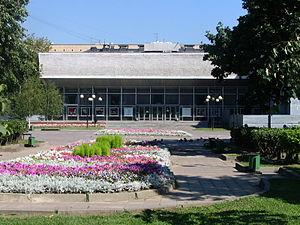
Le Théâtre Satiricon ou Théâtre Satiricon – Arkadi Raïkine, est un théâtre de Moscou, sous la direction de Konstantin Raïkine. Il est fondé en 1939 à Léningrad par Arkadi Raïkine et porte alors le nom de Théâtre des miniatures de Léningrad, avant de déménager à Moscou en 1982. C'est en 1987 qu'il est baptisé Satiricon. Le répertoire comprend des pièces satiriques et classiques. Le théâtre abrite une grande et une petite scène.